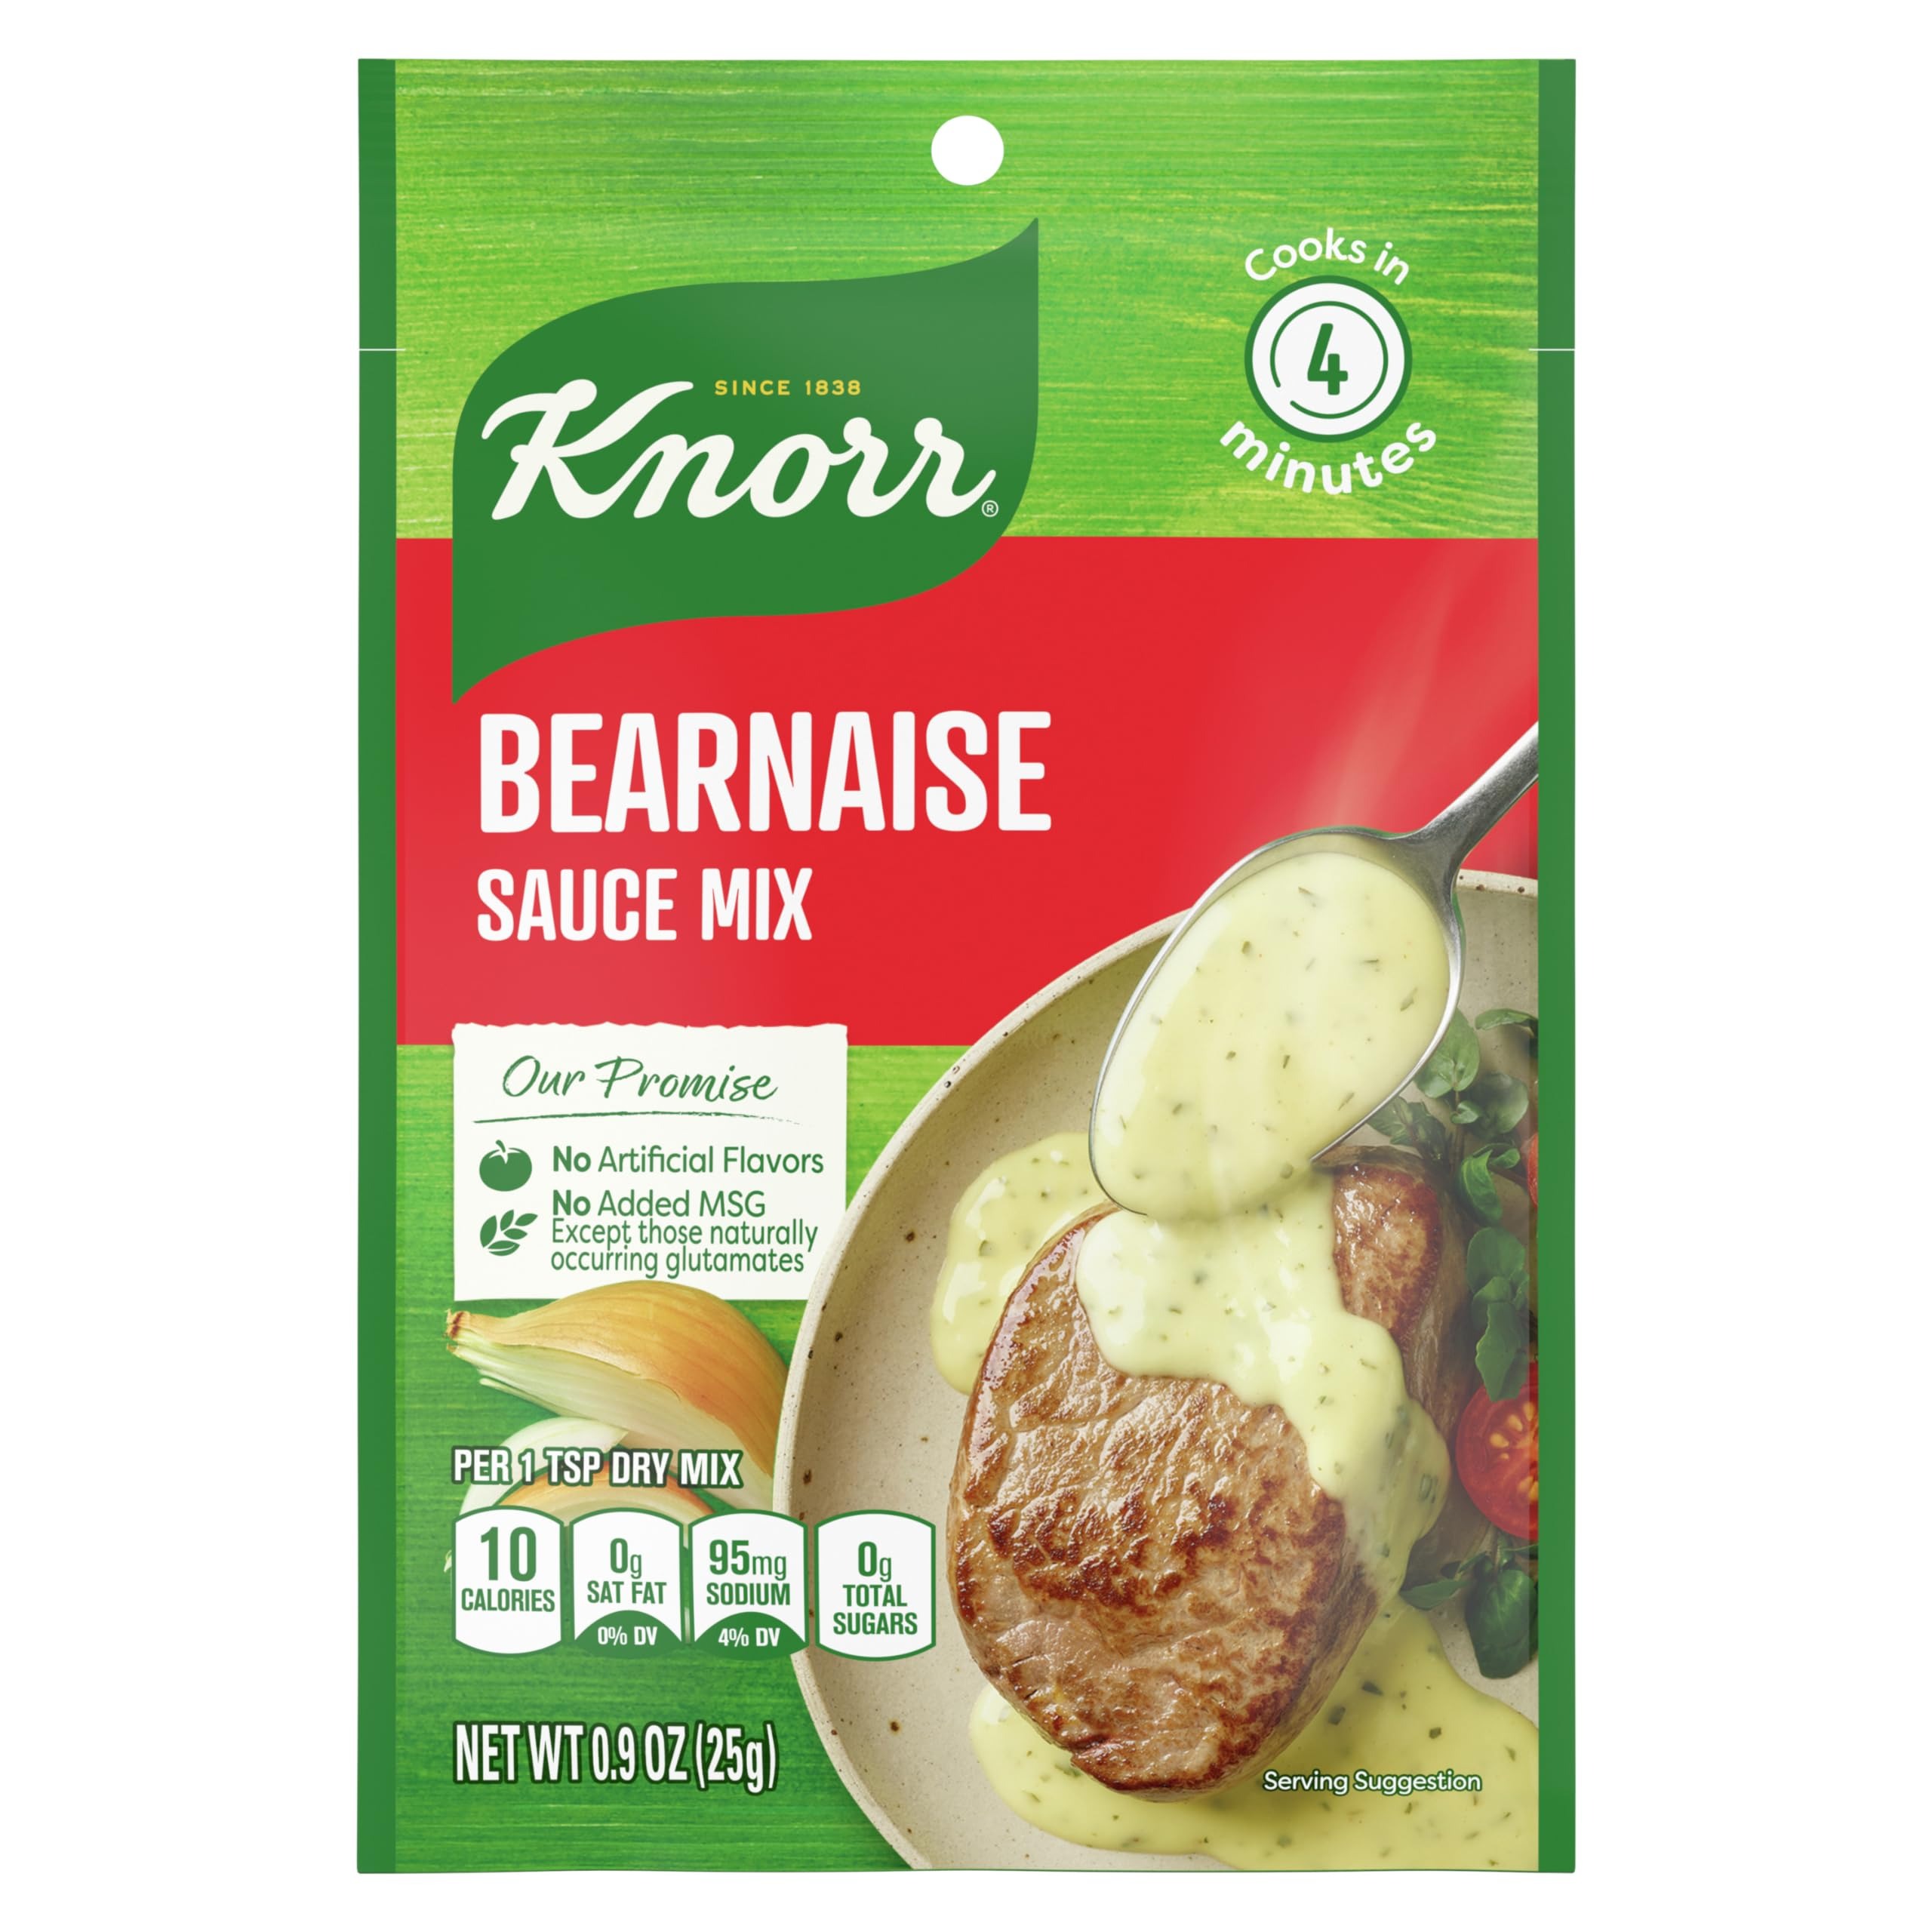
Item Name: Knorr Sauce Mix Bearnaise Sauces For Simple Meals and Sides No Artificial Flavors, No Added MSG 0.9 oz
Bullet Point 1: Knorr Bearnaise Mix (0.9oz) brings the rich flavor of a classic French sauce to your table.
Bullet Point 2: Onion, herbs and spices come together in this timeless sauce that is especially delicious on steak, but pairs well with all kinds of fish and meat.
Bullet Point 3: Silky bearnaise is ready in just 4 minutes, and contains no artificial flavors or added MSG, except those naturally occurring glutamates.
Bullet Point 4: This easy sauce mix is perfect for weeknight dinners and other simple meals — each mix makes 1 and one fourth cups of homestyle sauce.
Bullet Point 5: A wonderful alternative to steak sauce, au jus mix and other sauces or gravy, this traditional French sauce dresses up steaks and beef.
Value: 0.9
Unit: Ounce

Price: 2.39